Ru (upper garment)

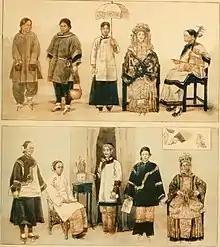
Chinese women wearing different forms of ao, images extracted from Geschichte des Kostüms, published 1905.

Song dynasty-style fashion, including jackets, continued to be worn by both Han Chinese and non-elite Khitan women in the Liao dynasty; these jackets were waist-length.